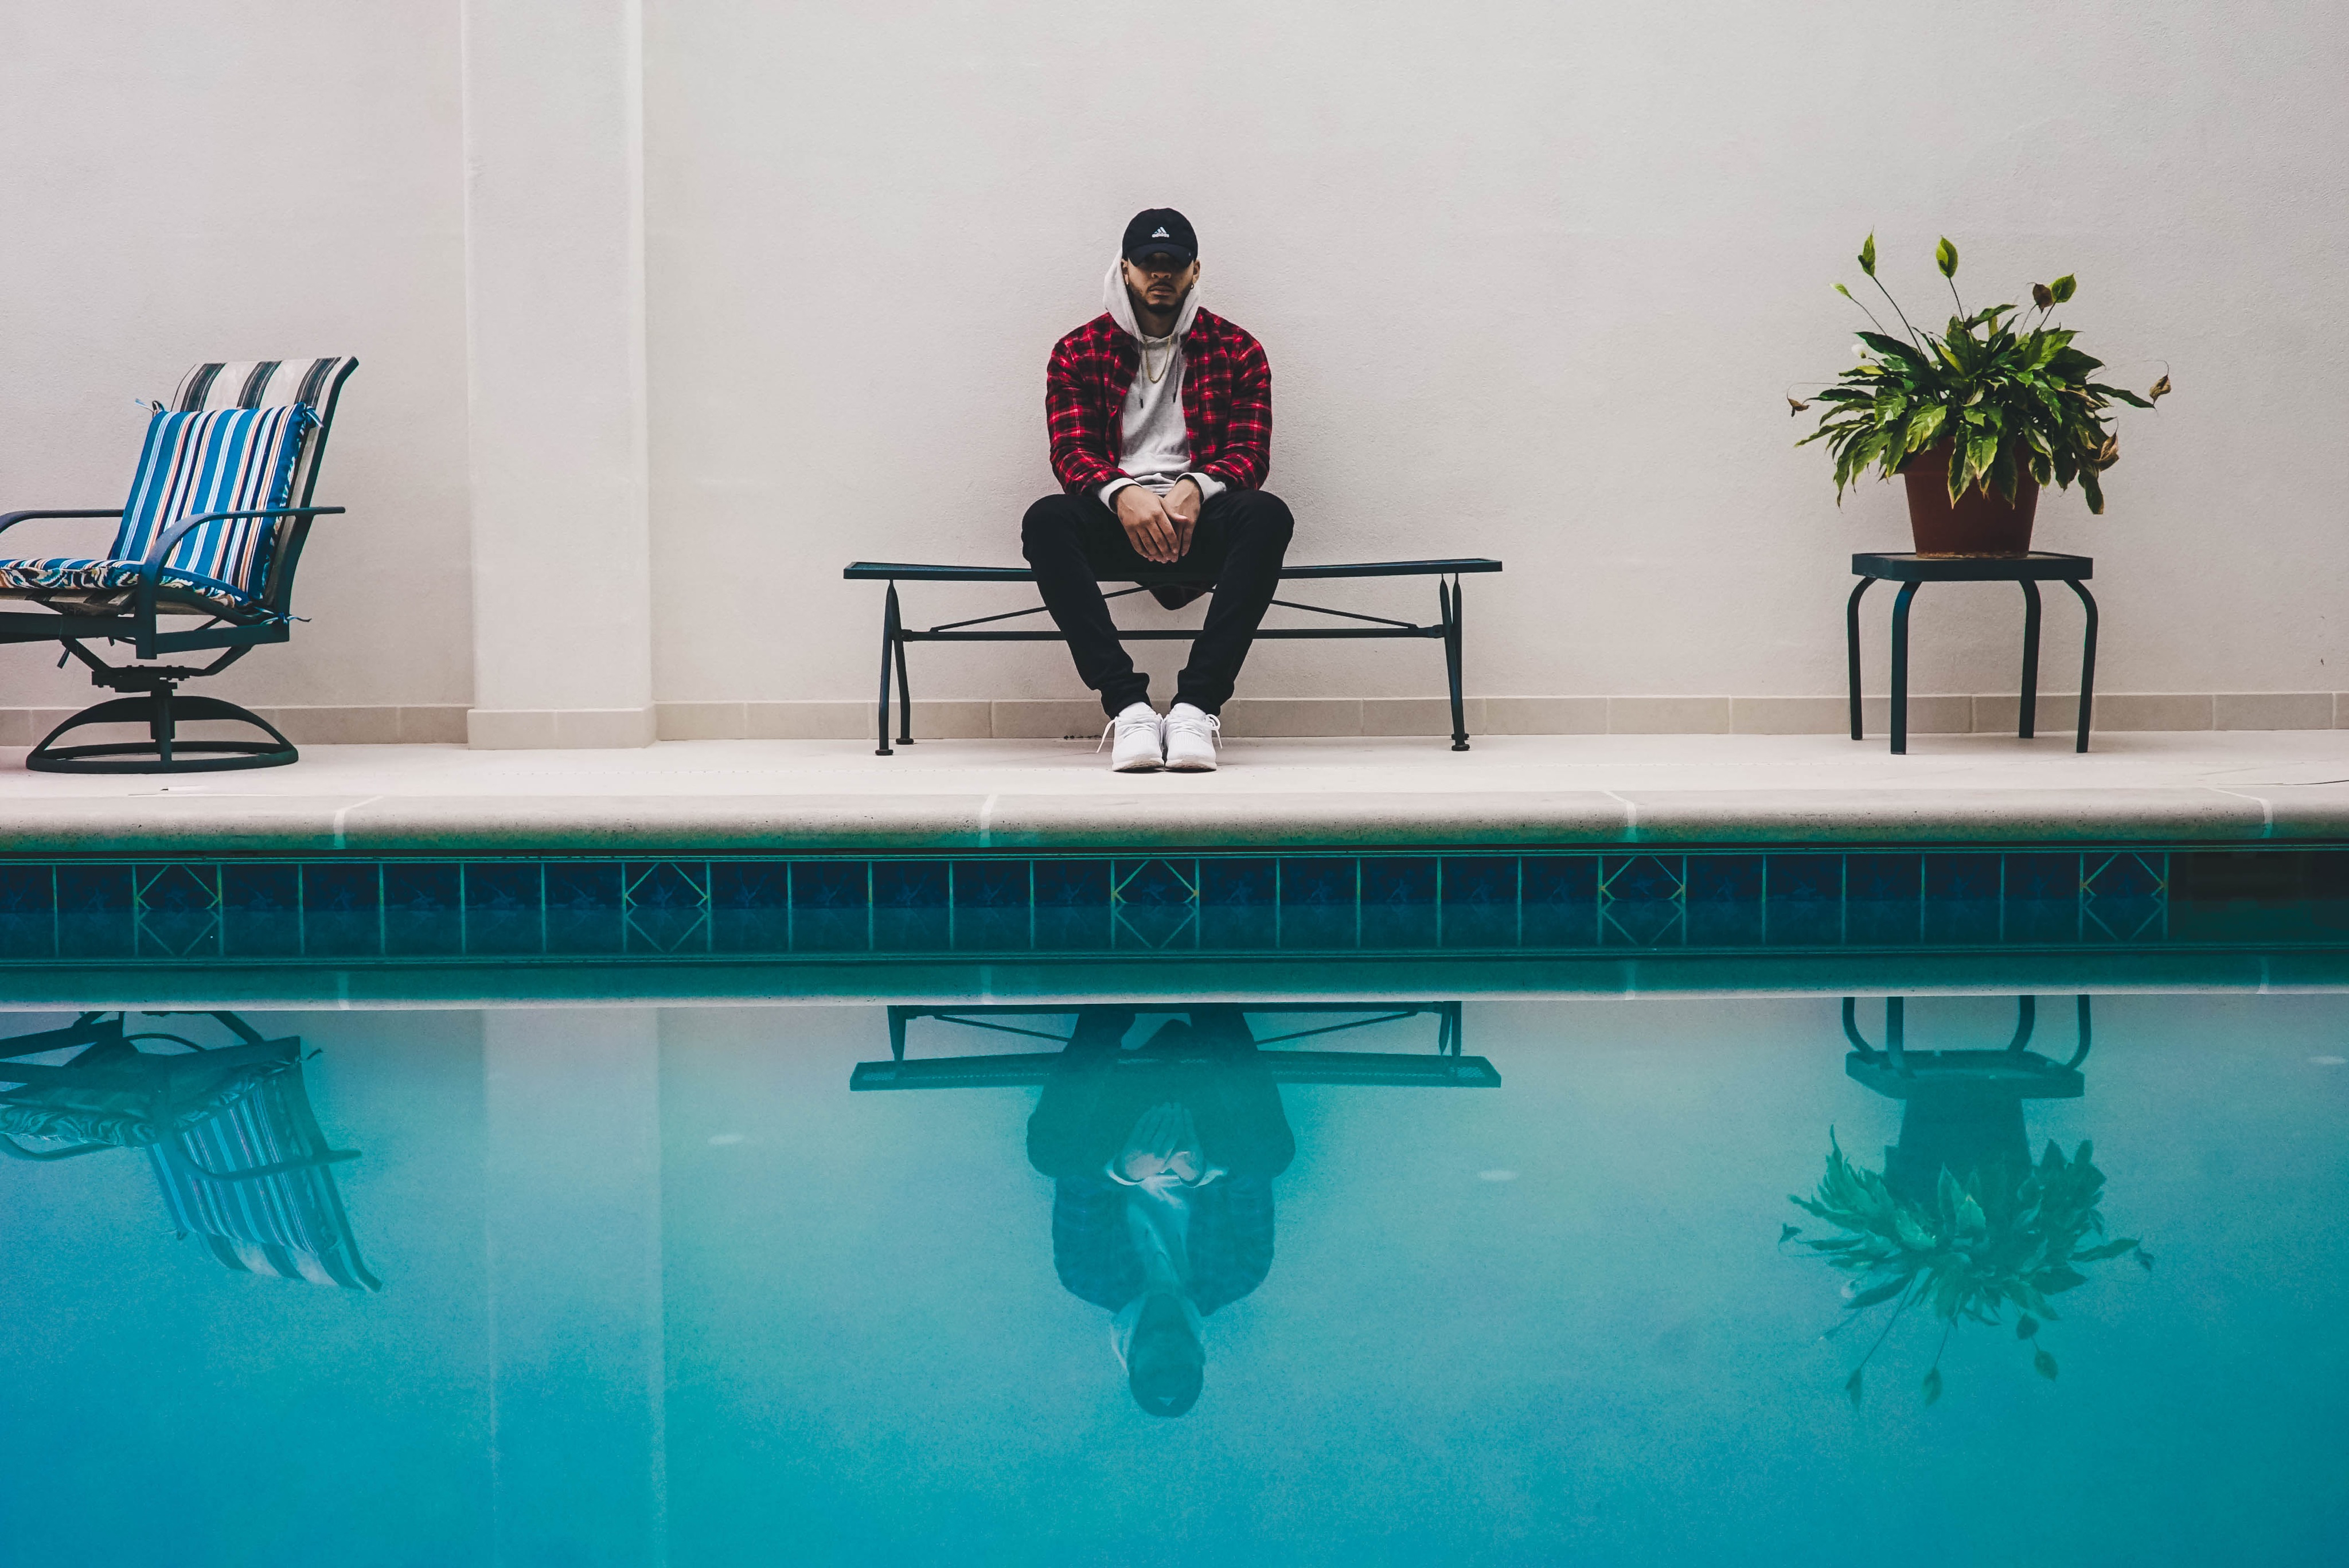
swimming pool, blue